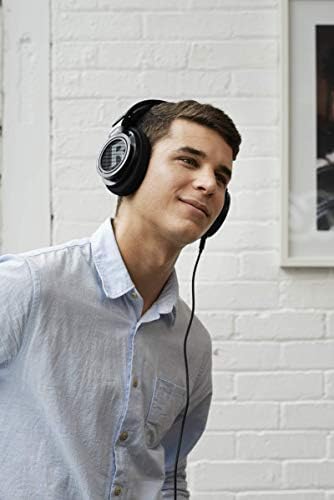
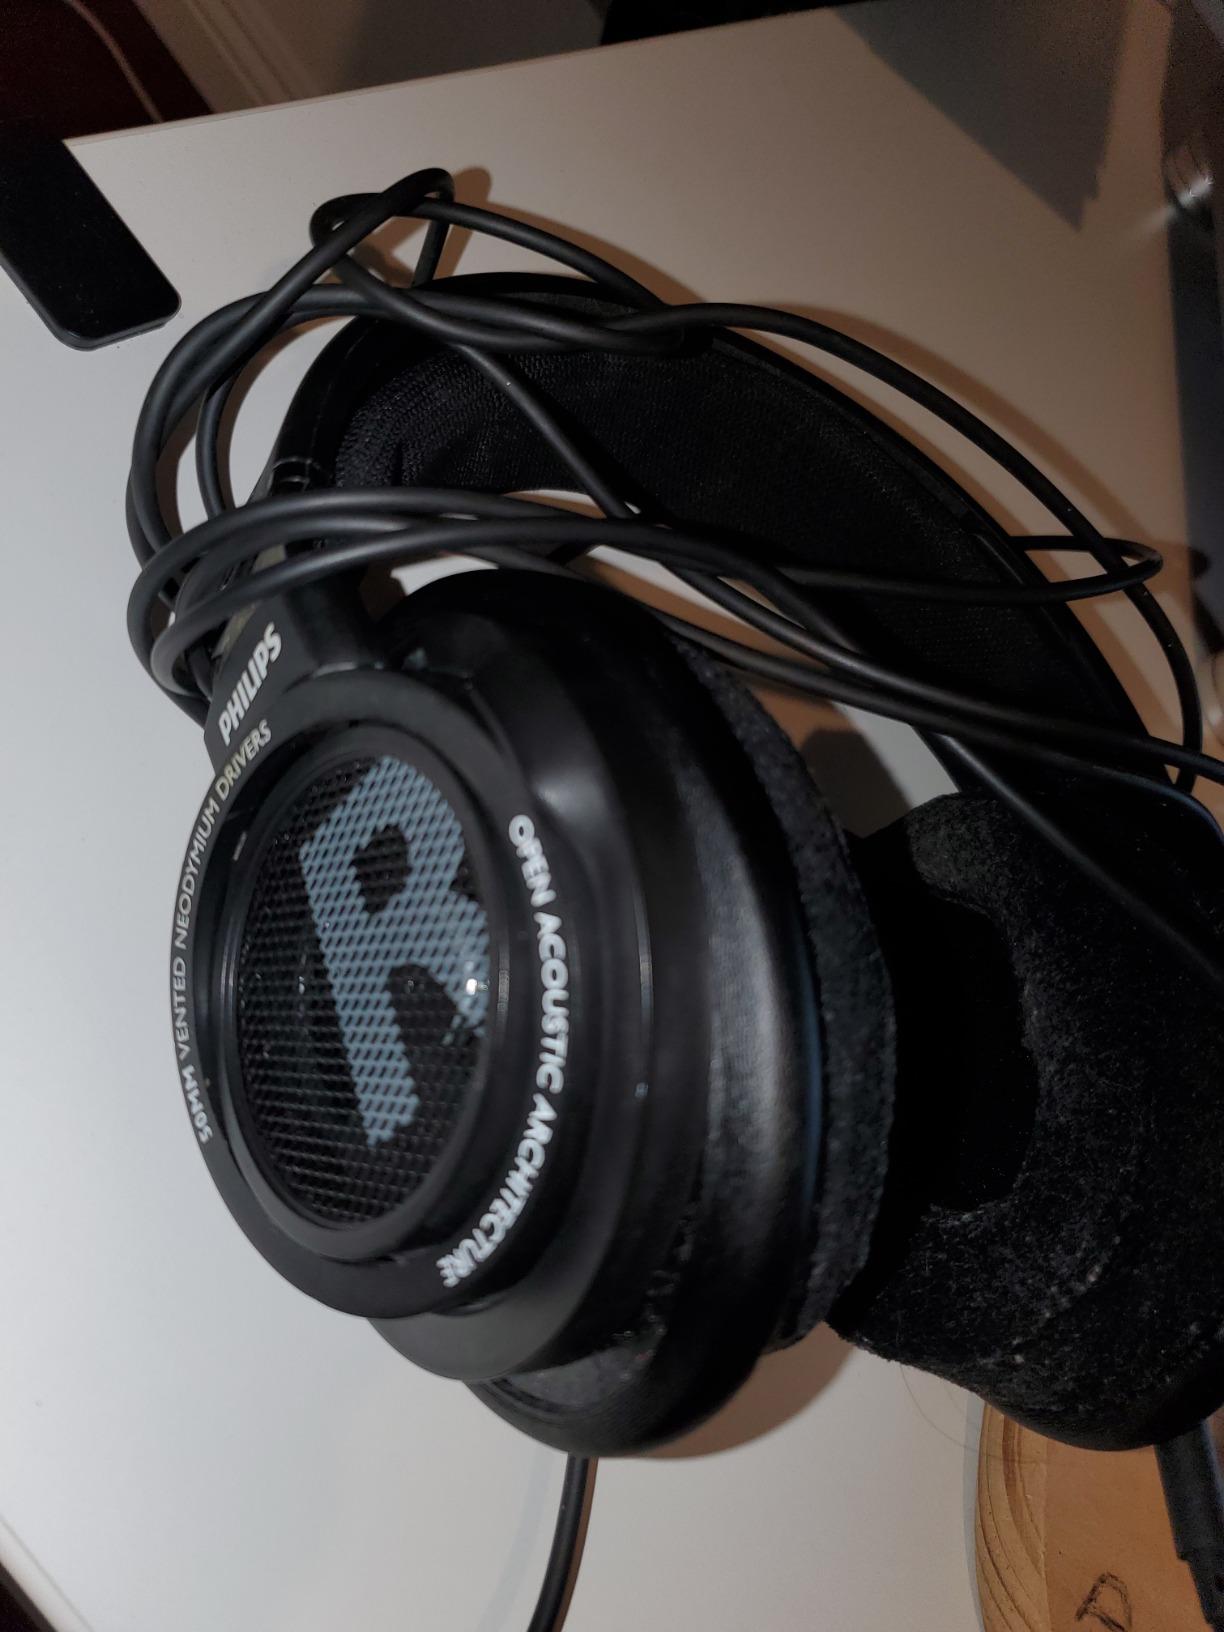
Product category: headphones
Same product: yes